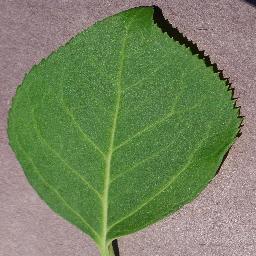
Label: Cherry___healthy